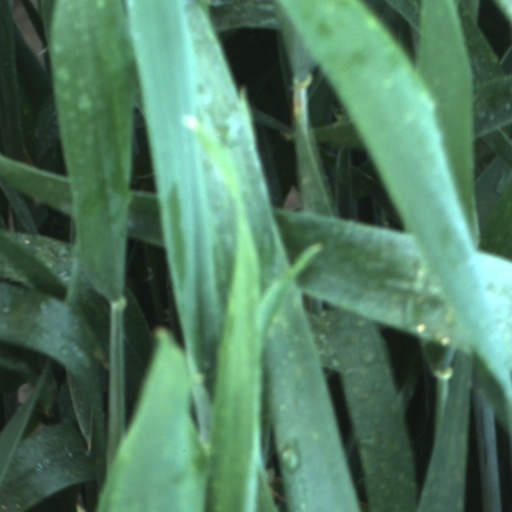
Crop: wheat